2008 Giro d'Italia

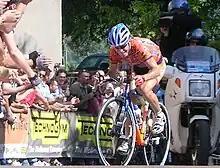
A cyclist in an orange jersey with purple trim, with many logos on it. He also wears sunglasses and a blue helmet, and sits crouched over his bicycle in an aerodynamic position. Spectators watch from behind barricades, and a cameraman follows on a motorbike.

Several notable riders in the Giro were announced to have tested positive for banned performance-enhancing drugs after the race concluded. Prominent amongst them was rider Emanuele Sella, a triple stage winner, winner of the mountains classification, and a key rider to 's victory in the teams classification. It was announced on 5 August that Sella had tested positive for Methoxy polyethylene glycol-epoetin beta, better known as Mircera, a third-generation form of the banned blood booster erythropoietin. At the time the Giro was run, the test for Mircera was still in development. An out-of-competition control was taken on 23 July, just days after positives from the 2008 Tour de France had come to light, and samples were sent to labs in Paris for analysis. UCI President Pat McQuaid said that Sella had been targeted in the control and that "[i]t wasn't rocket science" to conclude that Sella's performances in the Giro could have been artificially enhanced.